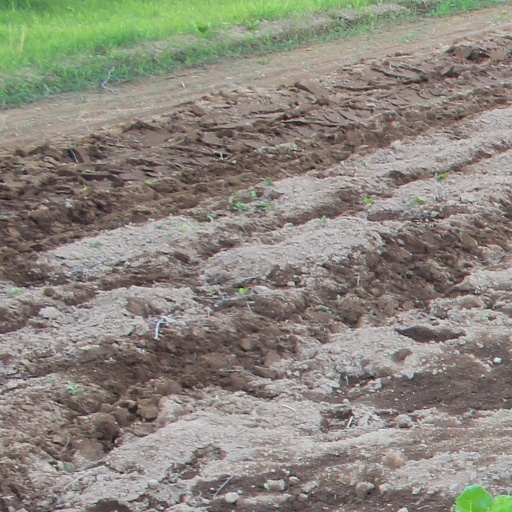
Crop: sugar beet